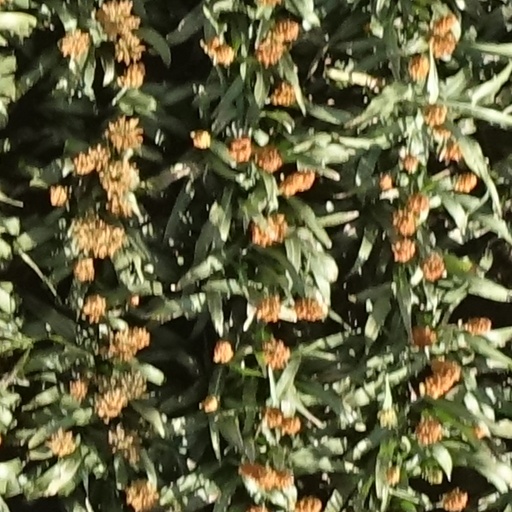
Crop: sorghum